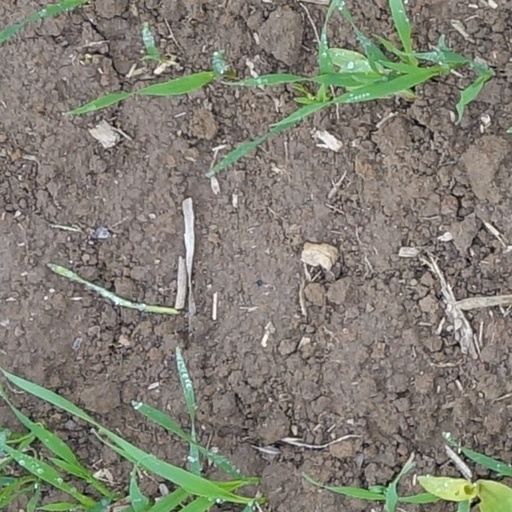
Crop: wheat